Collin Gillespie

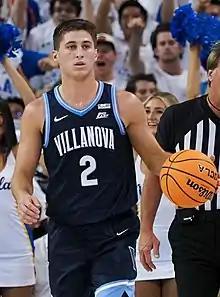
Gillespie with Villanova in 2021

Collin Gillespie (born June 25, 1999) is an American professional basketball player for the Phoenix Suns of the National Basketball Association (NBA). He played college basketball for the Villanova Wildcats. Gillespie was named Big East co-Player of the Year in 2021 and won it outright the following year.